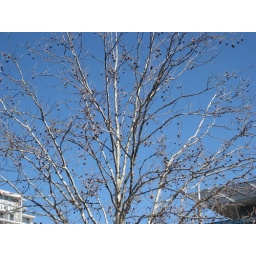
I love the white trunk against the blue sky